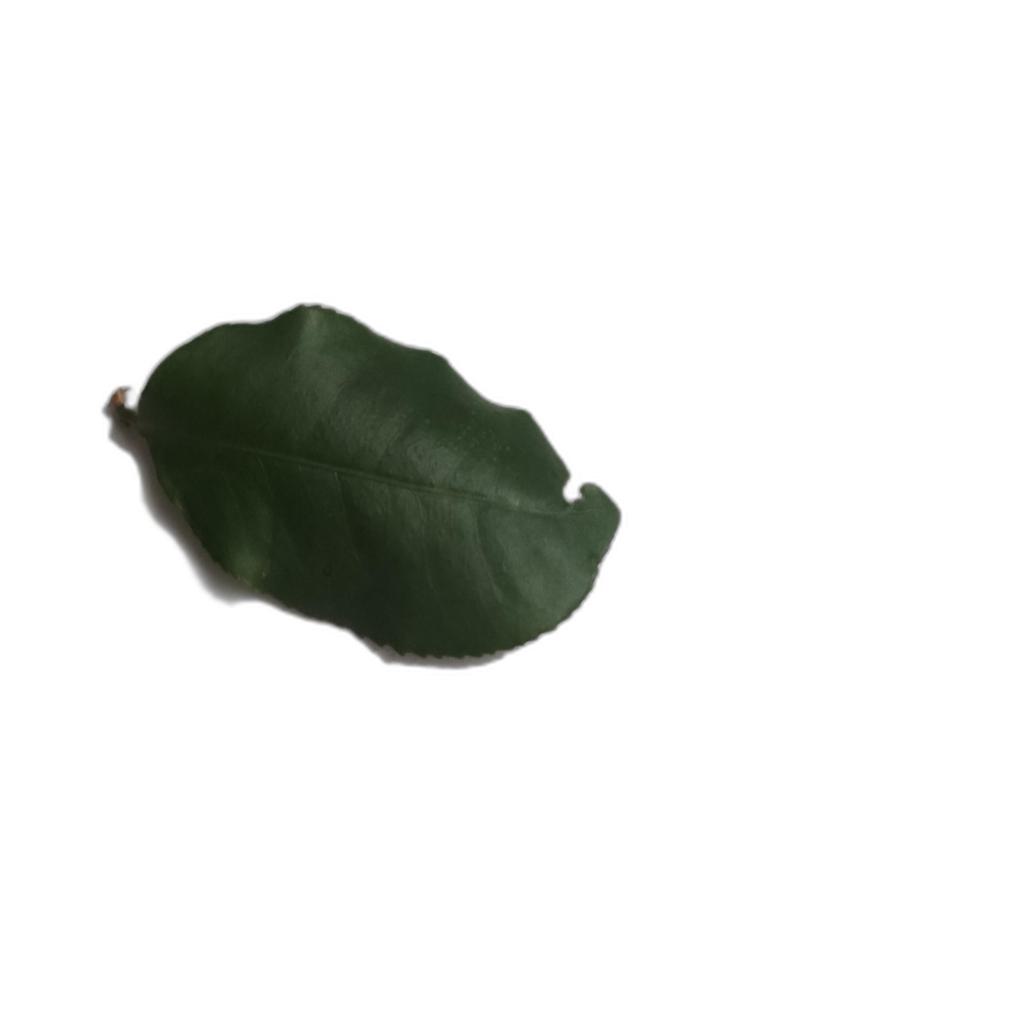
Label: Healthy